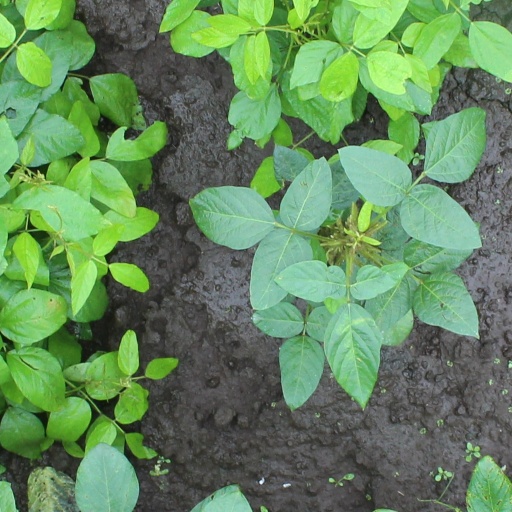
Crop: soybean